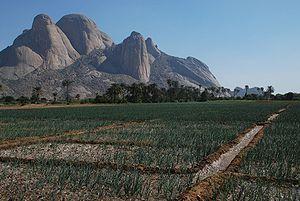
L'environnement au Soudan est l'environnement du pays Soudan. Le Soudan est le troisième plus grand pays d'Afrique après l'Algérie et la République démocratique du Congo, avec une superficie de terres cultivables potentiellement importante. Le pays est menacé par la désertification, le risque de famine étant aggravé par les conflits dans la région. Le pétrole est une ressource économique importante.
Le Soudan, en forme longue la république du Soudan, est un pays africain.